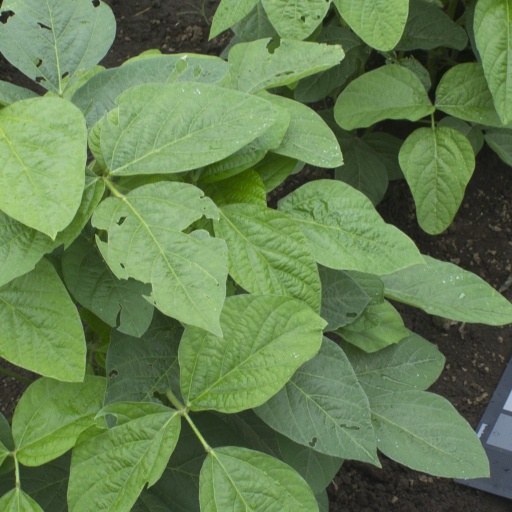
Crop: soybean